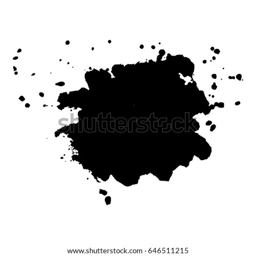
abstract black ink blot background .